Altmetric

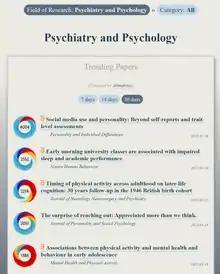
Trending papers from peer-reviewed psychology journals based on their Altmetric Attention Scores.

The sources include academic citations and academic platforms, patents, posts on social media and web forums, Wikipedia articles, users on Mendeley.